Don Adams

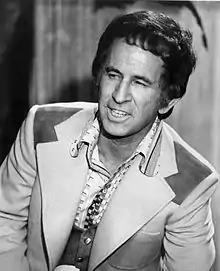
Adams as the host of his short-lived game show "Don Adams' Screen Test", 1975

"Don Adams' Screen Test" was a syndicated game show which lasted 26 episodes during the 1975–76 season. The show was filmed in two 15-minute segments, in each of which a randomly selected audience member would "act" to re-create a scene from a Hollywood movie as accurately as possible.